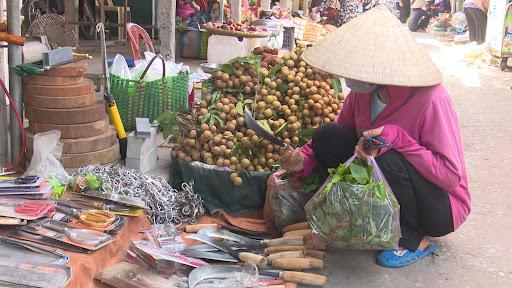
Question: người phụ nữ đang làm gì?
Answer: đang lựa chọn mua dao